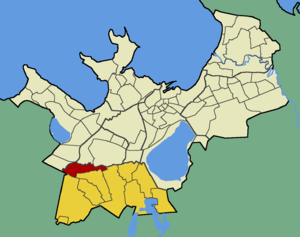
Vana-Mustamäe est un quartier du district de Nõmme à Tallinn en Estonie.